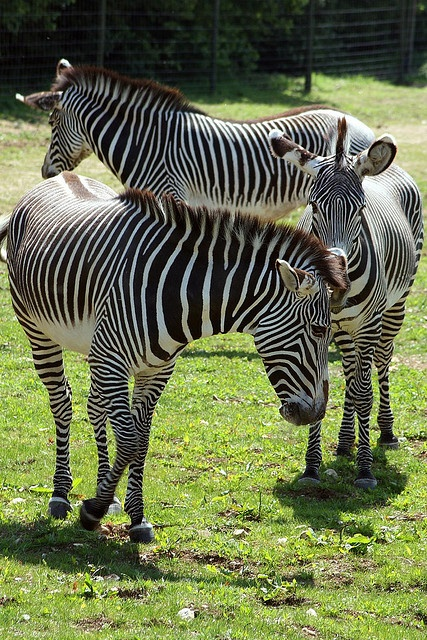
A herd of zebra standing next to each other in a green grass covered field.
Three zebras are standing  in a sunny field.
Three zebras are standing close together on the green grass.
Three zebras mill about in a grassy enclosure.
Three zebras stand together in the sun on some grass.